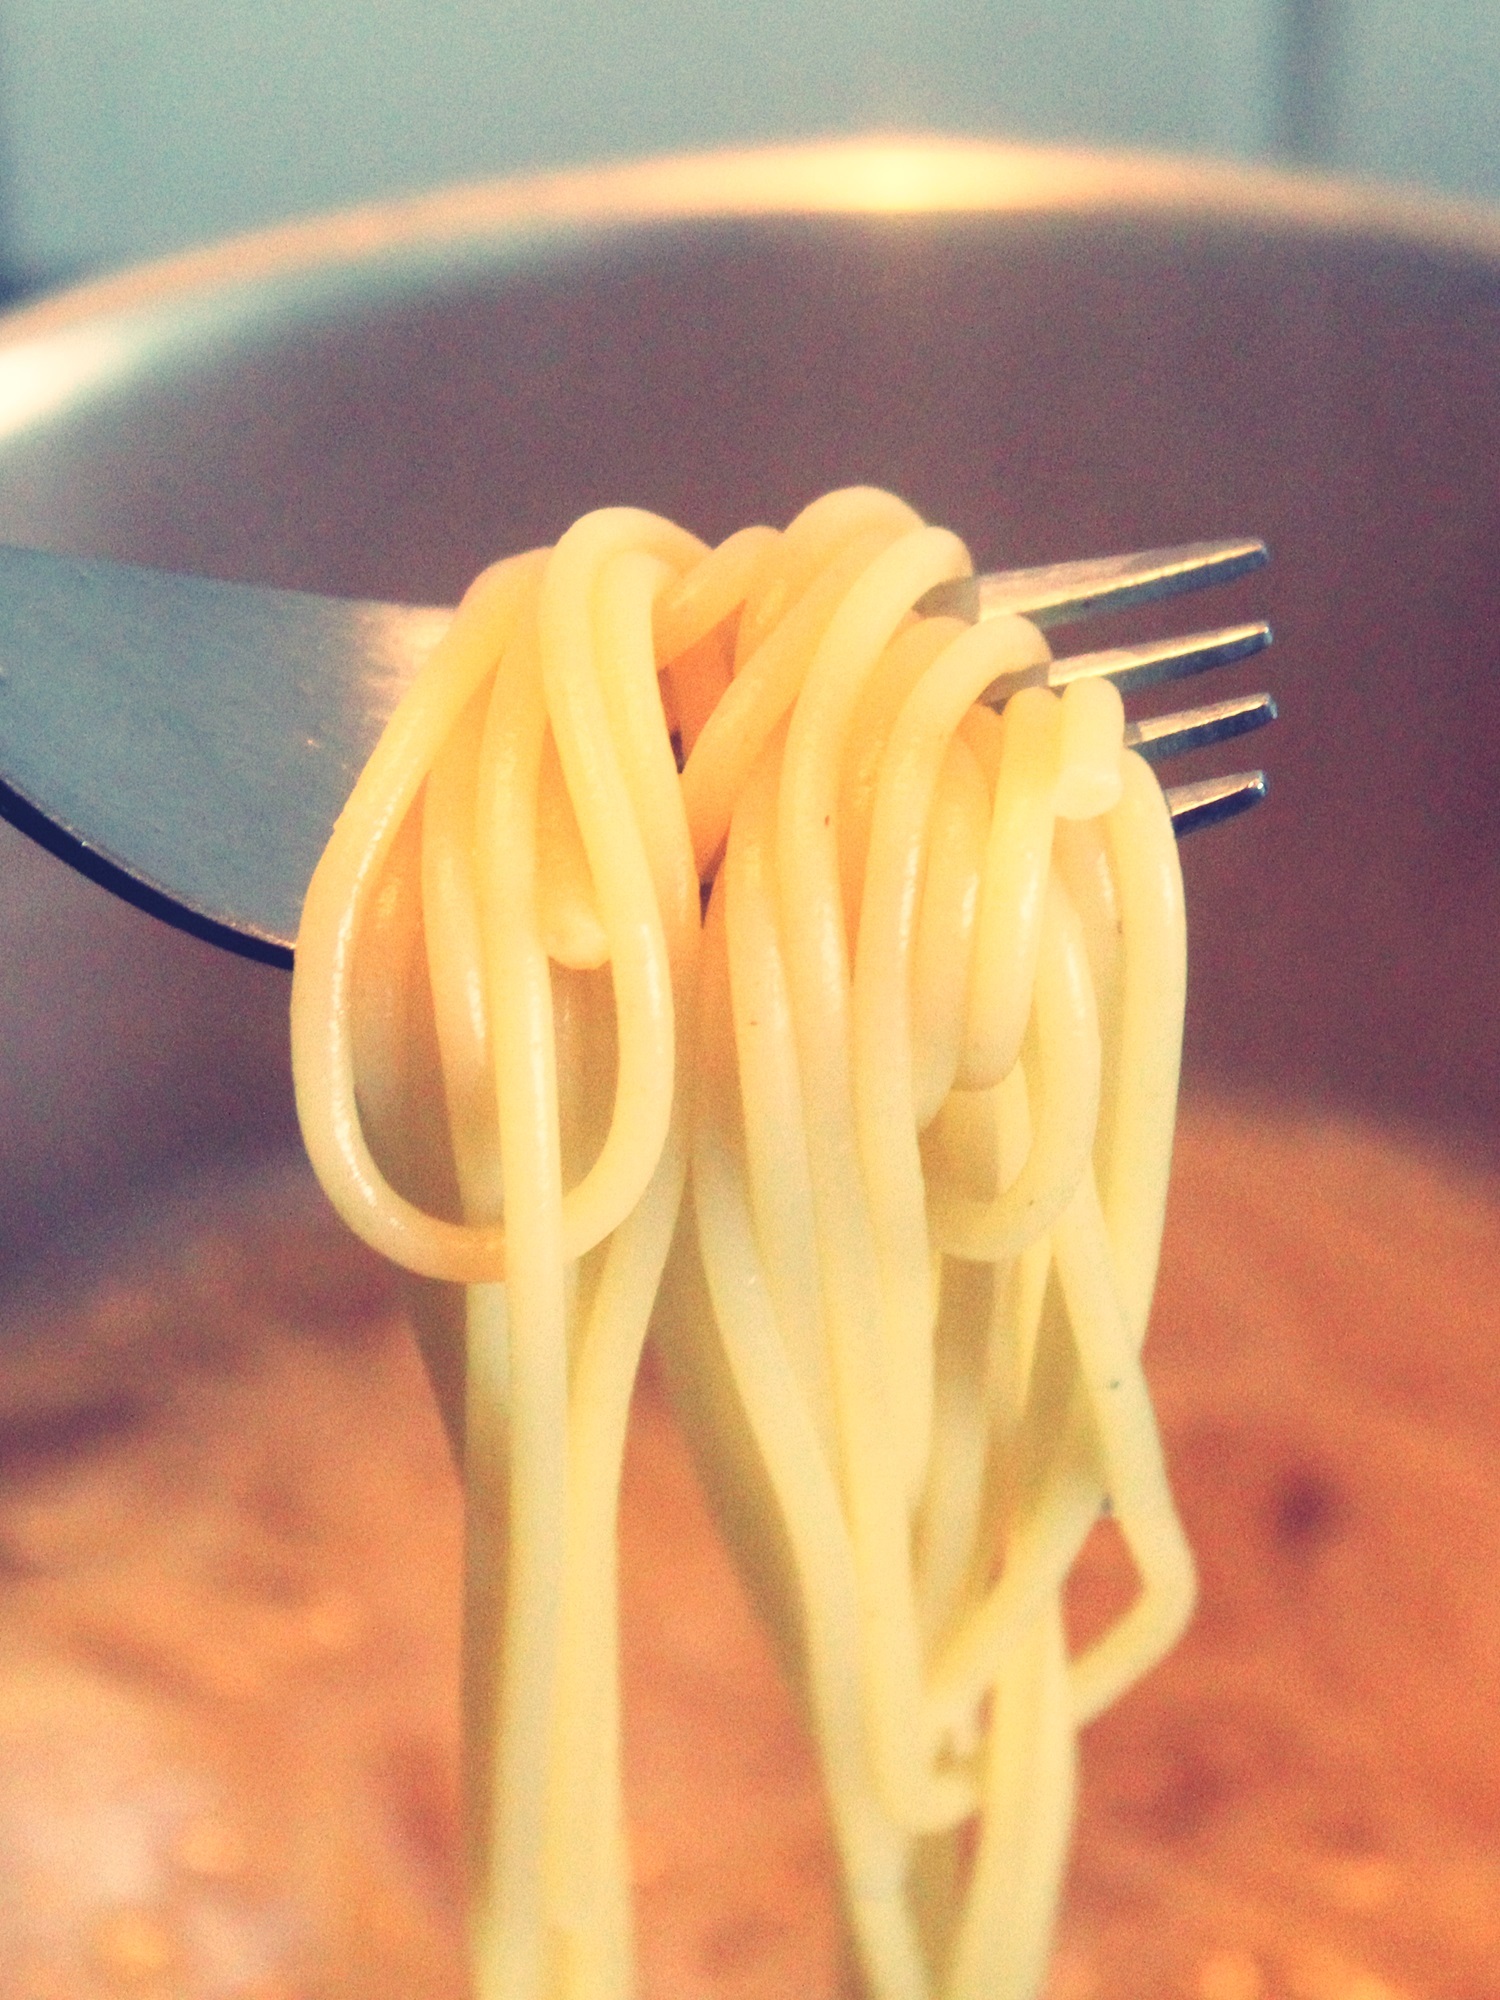
hand, water, fork, plant, flower, pot, dish, meal, food, kitchen, italy, yellow, eat, lunch, delicious, pasta, cook, close up, noodles, cooked, icing, nutrition, tasty, court, organ, carving, spaghetti, enjoy, italian, carbohydrates, baked goods, macro photography, flavor, hunger, noodle dish, boiling water